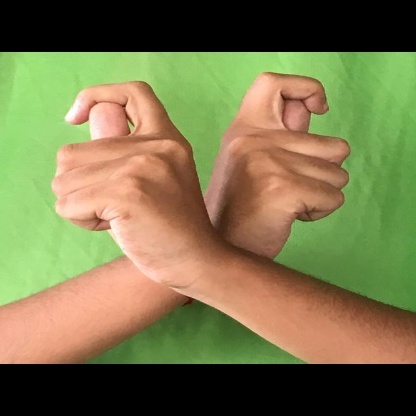
Mudra: Berunda